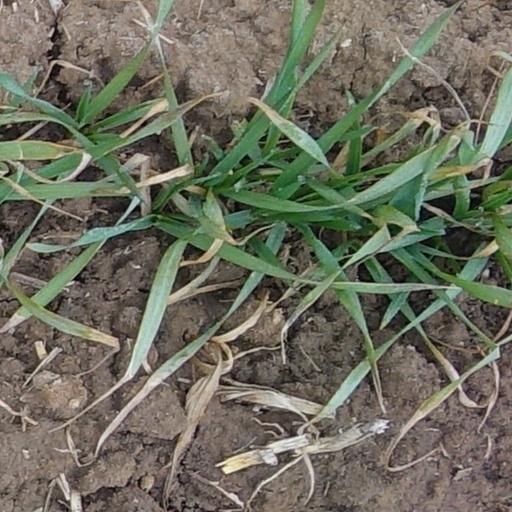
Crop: wheat